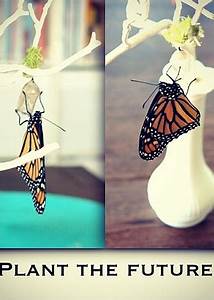
Label: butterfly